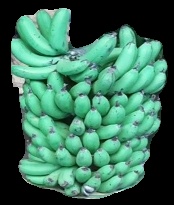
Variety: pachbale
Grade: grade1